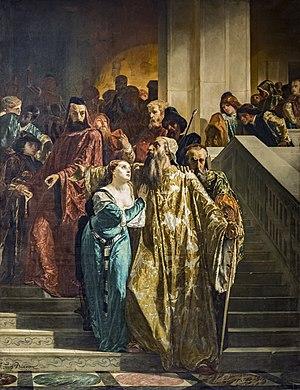
Francesco Foscari, né en 1373 en Égypte, mort le 1ᵉʳ novembre 1457 à Venise, fut le 65ᵉ doge de Venise. Il a été élu en 1423.